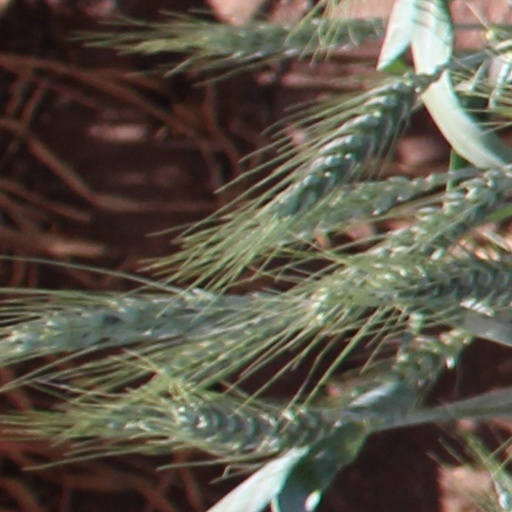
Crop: wheat